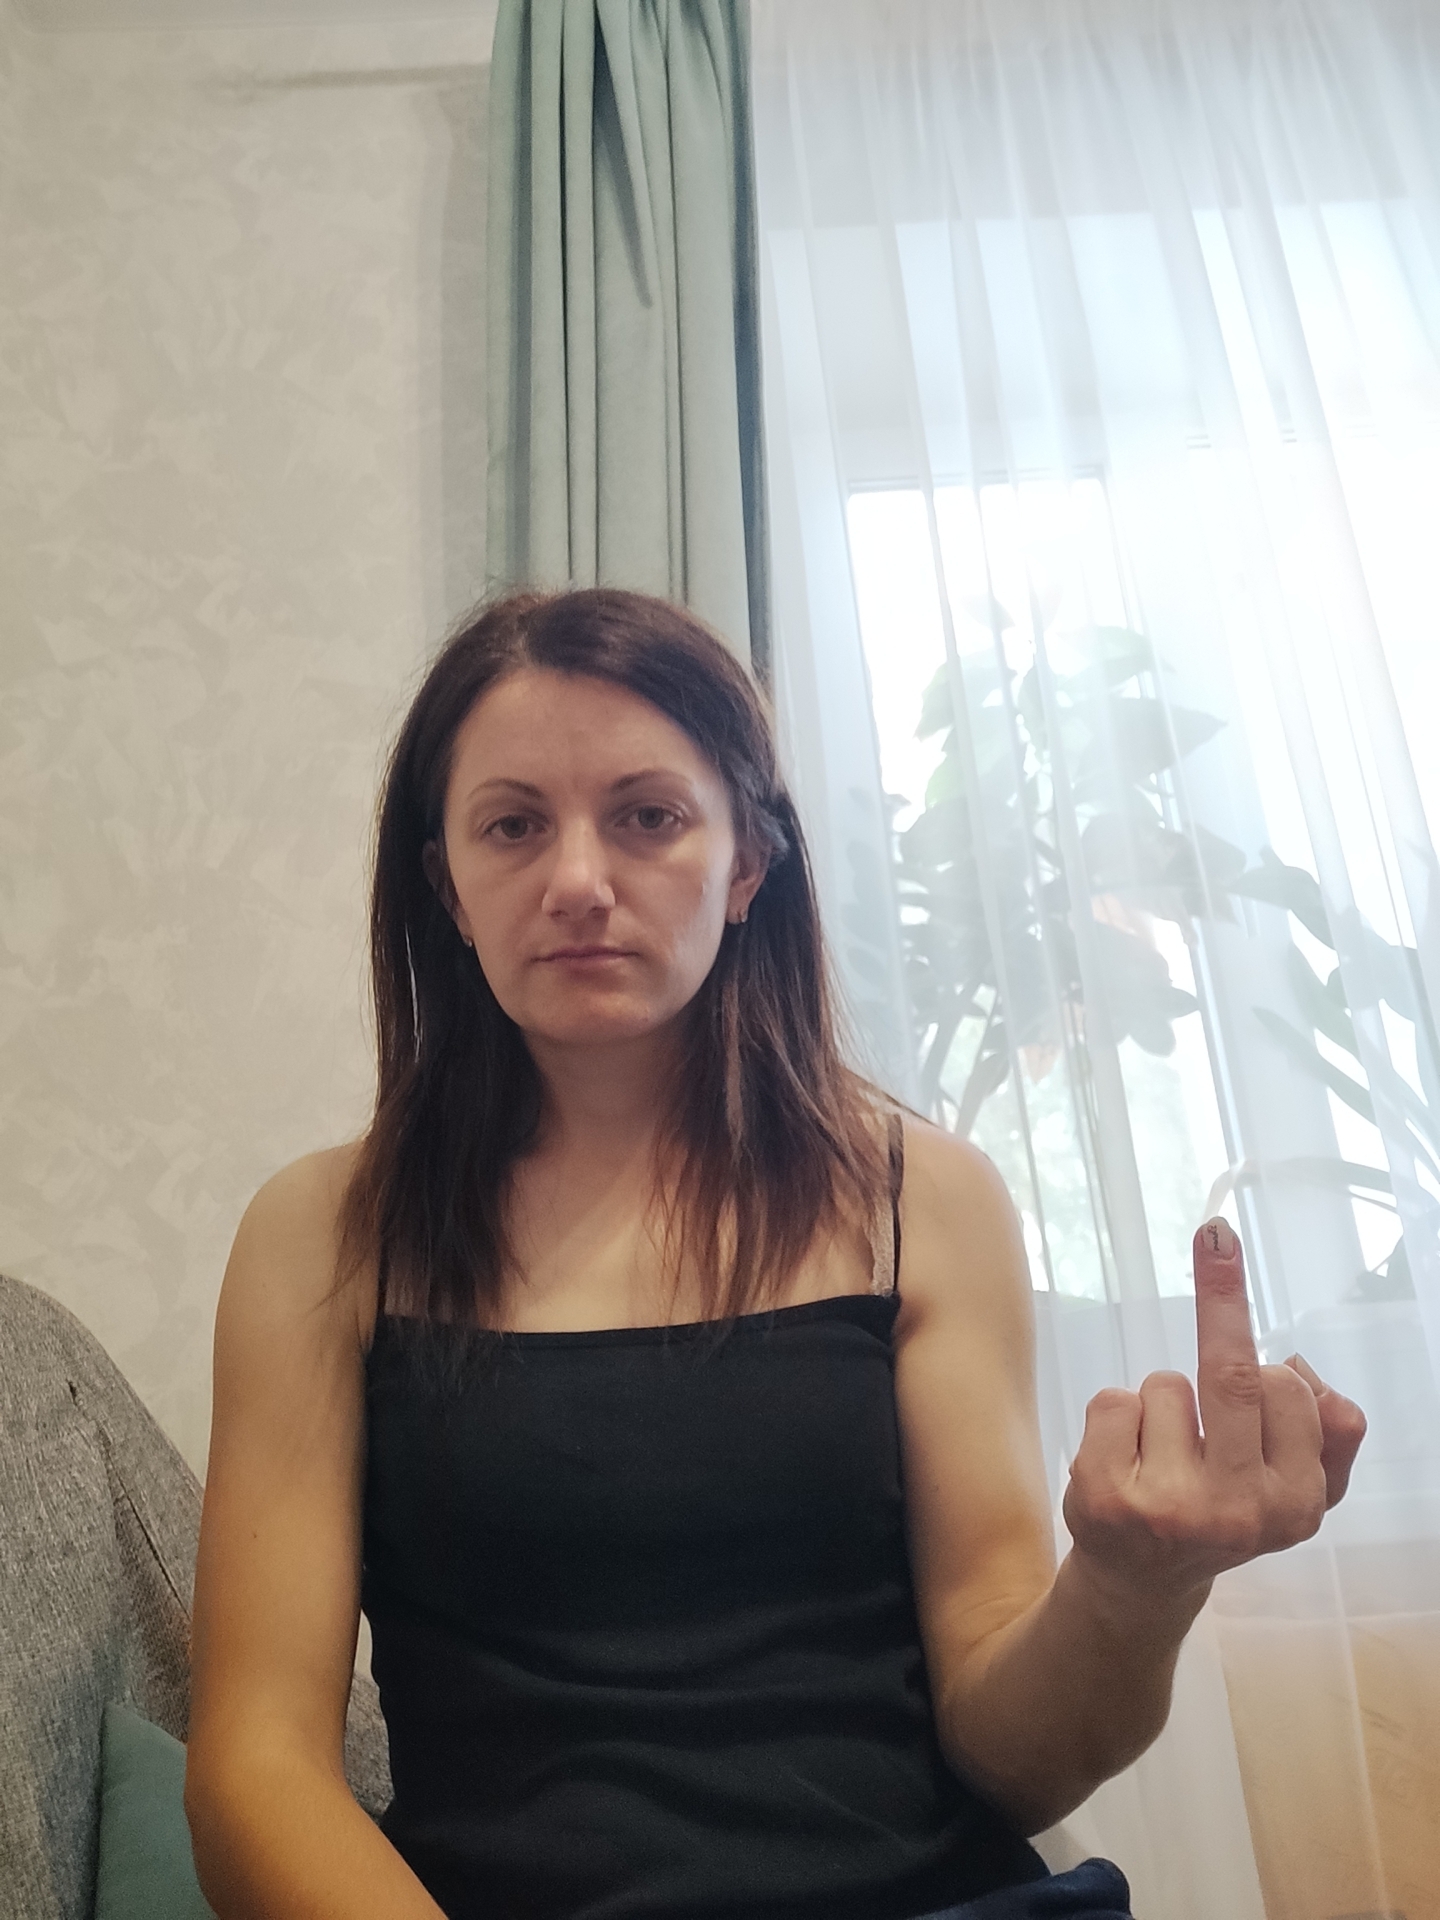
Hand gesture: middle_finger